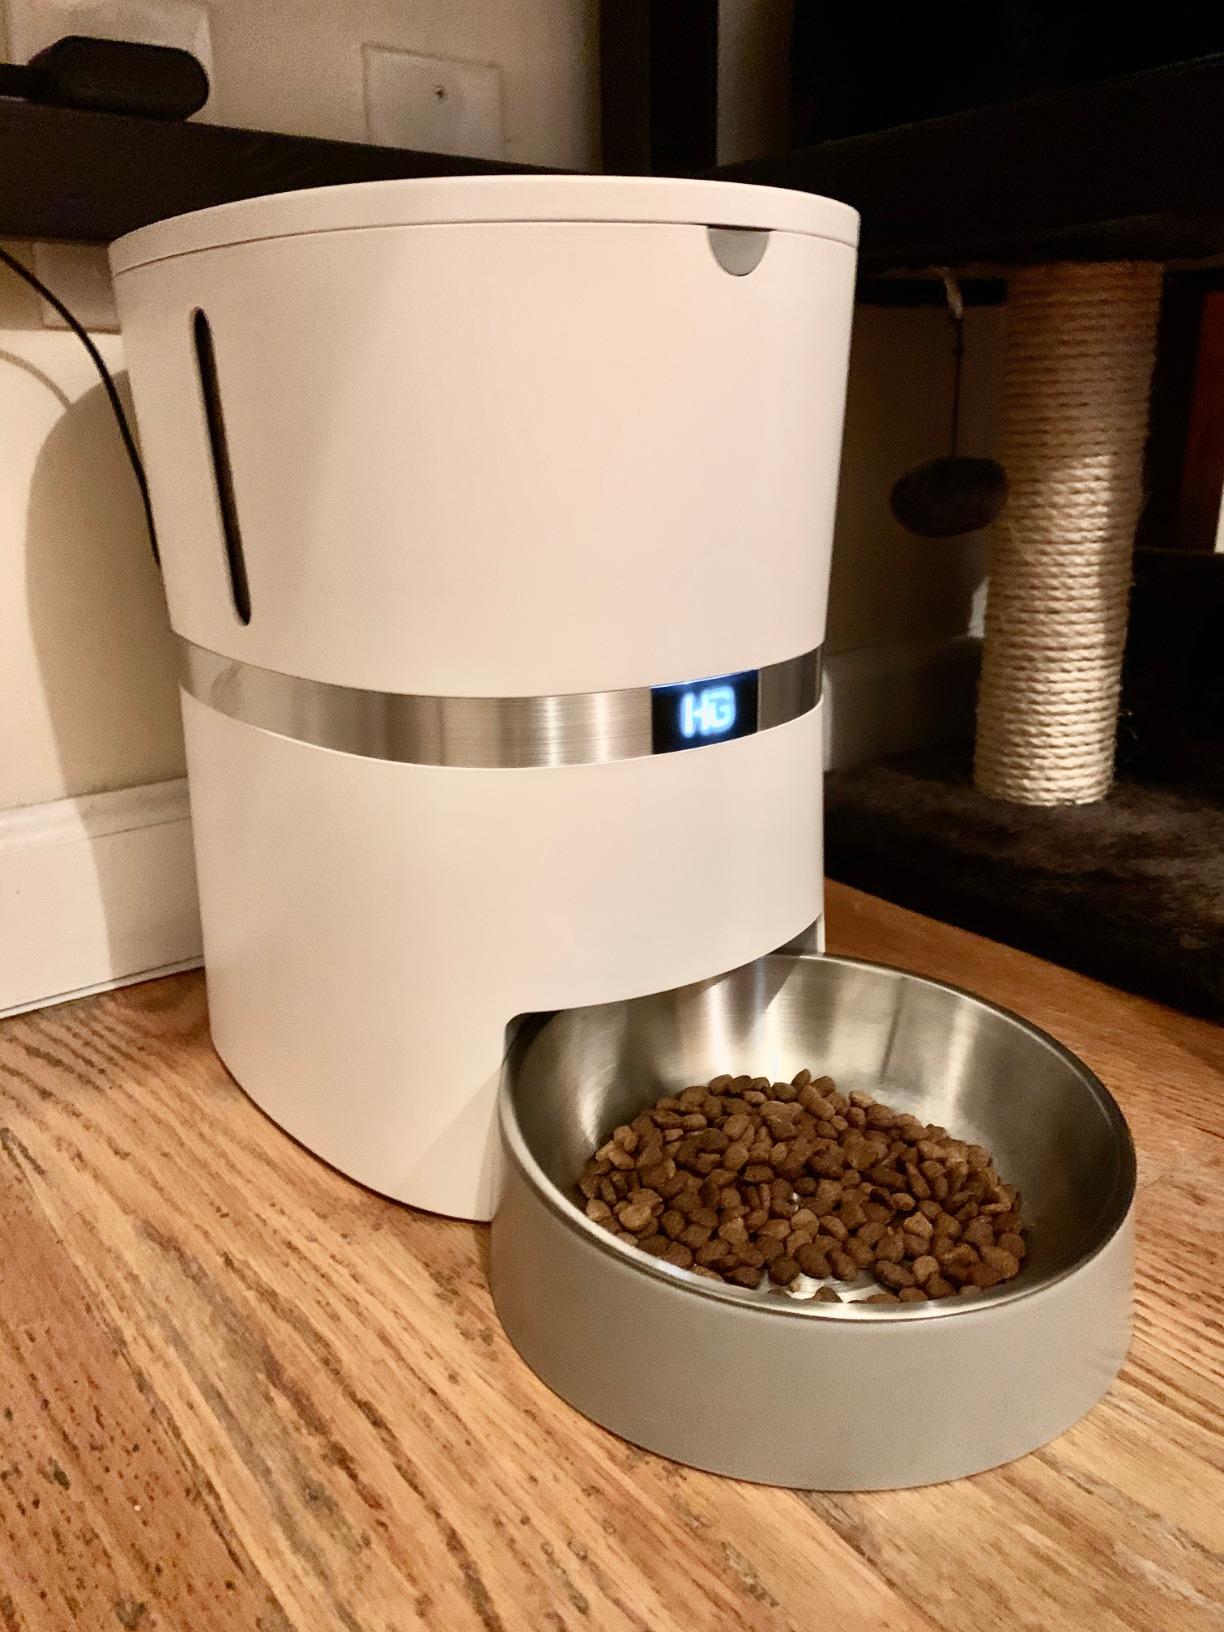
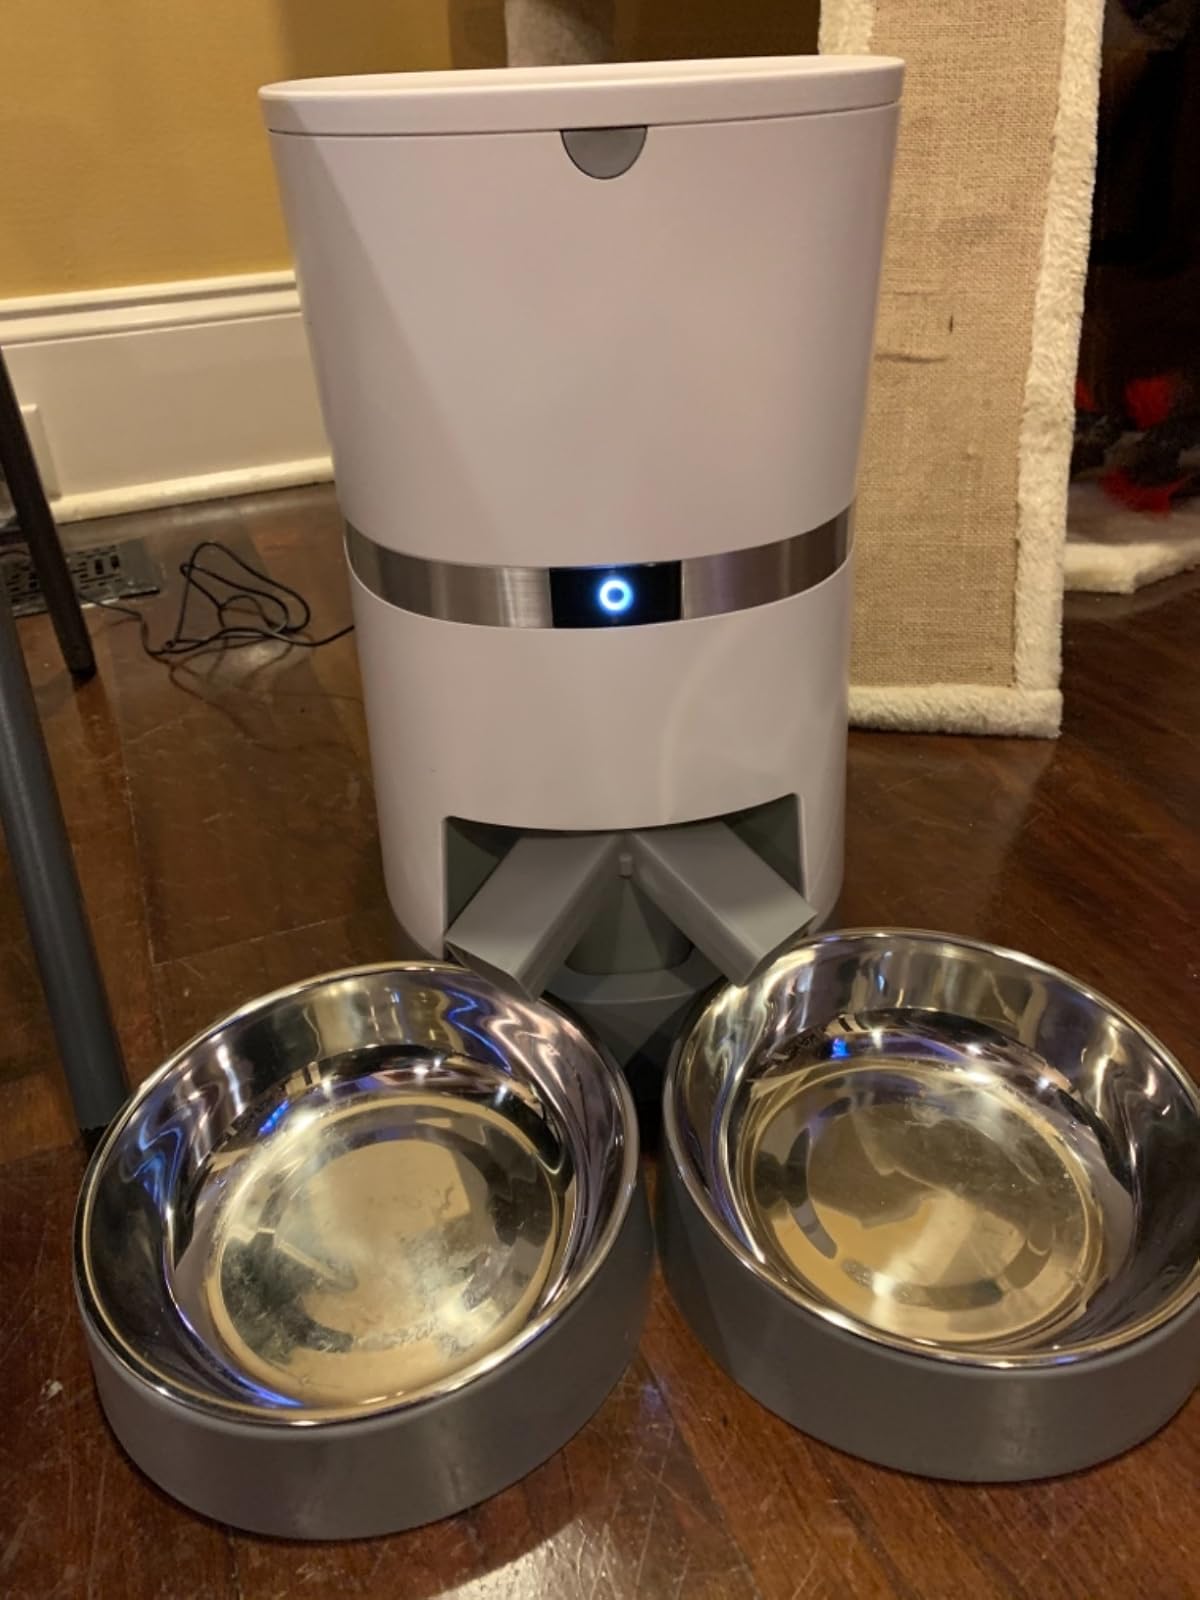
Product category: items_feeder
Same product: no